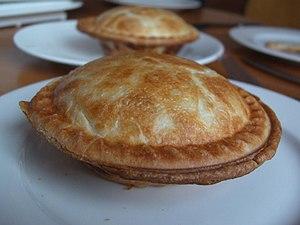
Sweeney Todd : Le Diabolique Barbier de Fleet Street est un film musical, entre et comédie noire, réalisé par Tim Burton et sorti en 2007. Il est adapté de la comédie musicale de 1979 du même nom de Stephen Sondheim et Hugh Wheeler, qui s'inspire elle-même de la légende de Sweeney Todd, barbier londonien qui assassinait ses clients avec son rasoir tandis que sa complice, Mrs. Lovett, se débarrassait des corps en les utilisant pour garnir ses tourtes à la viande. Johnny Depp et Helena Bonham Carter incarnent à l'écran ce duo maléfique et interprètent eux-mêmes les chansons du film, tout comme les autres acteurs.